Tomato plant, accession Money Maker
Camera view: bottom (45 deg); turntable rotation: 120 degrees
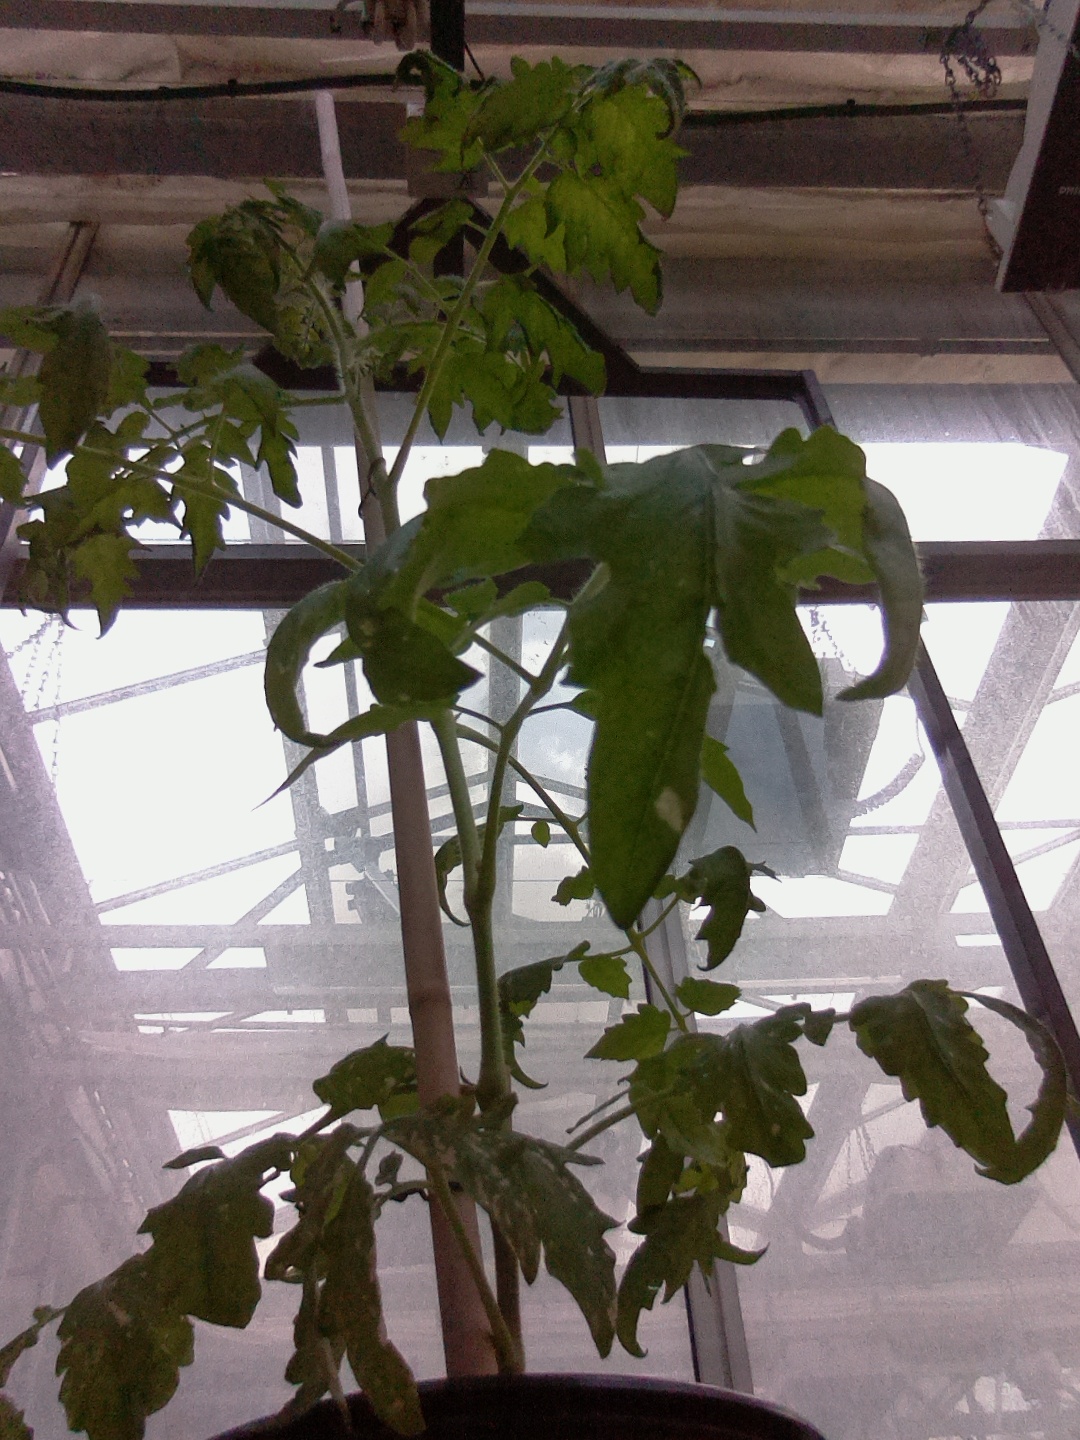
BBCH growth stage 60: First flowers open